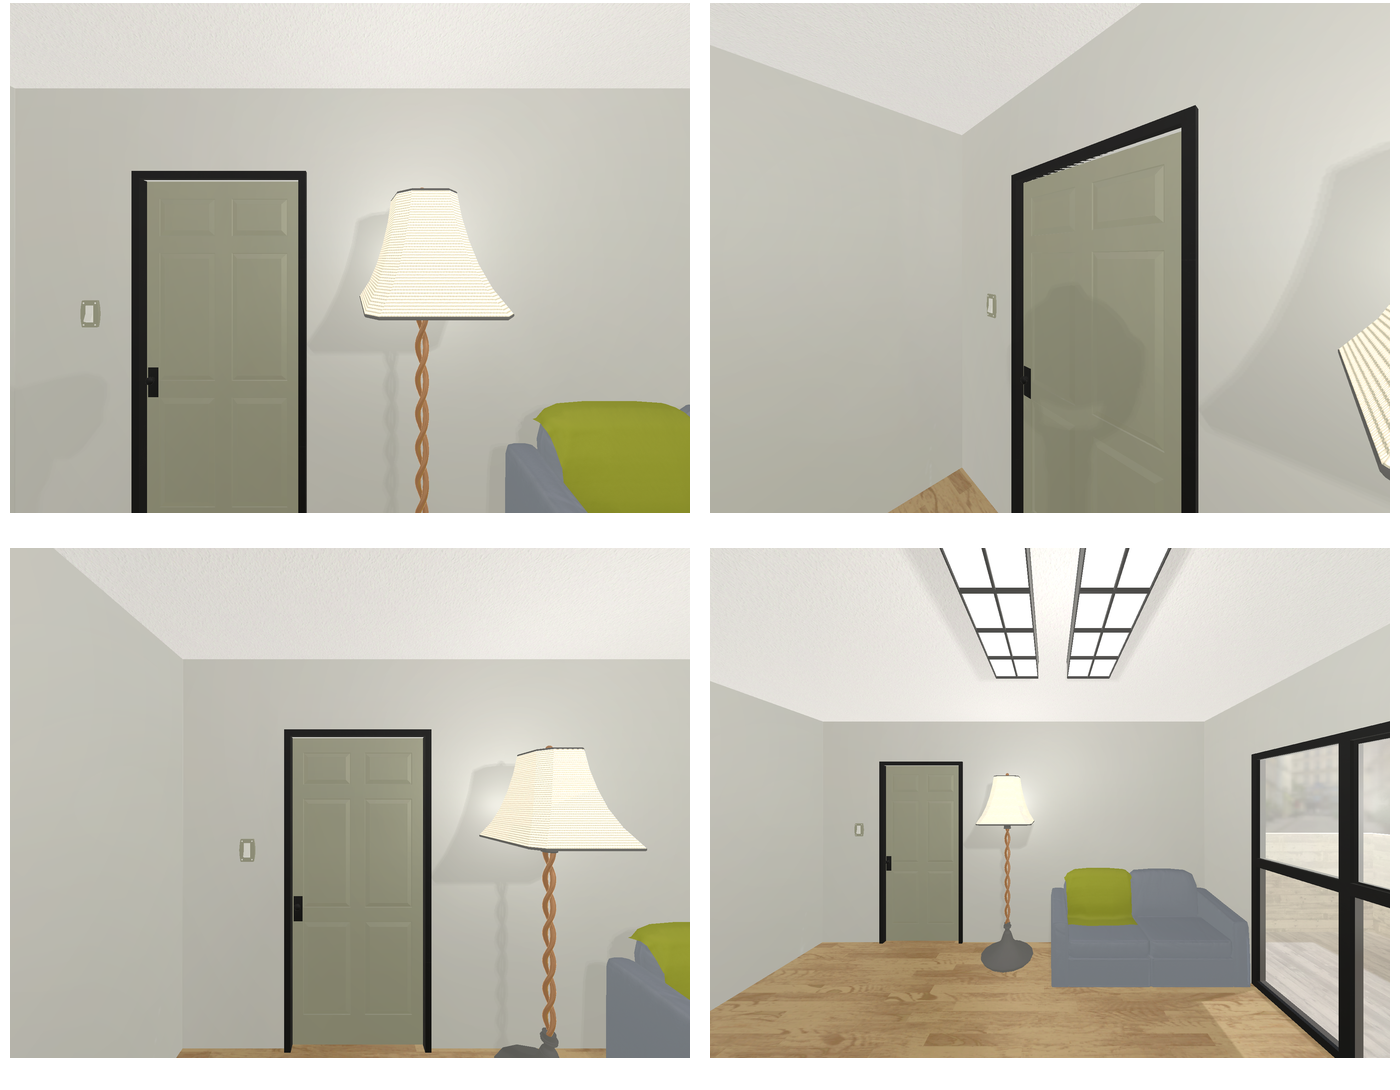Task instruction: Open the door.
Answer: {"task_instruction": "Open the door.", "nodes": ["door", "handle"], "edges": [{"functional_relationship": "openorclose", "object1": "handle", "object2": "door", "spatial_relations": ["left_of", "in_front_of", "lower_than"], "is_touching": true}], "action_type": "pull", "function_type": "open_close_control"}